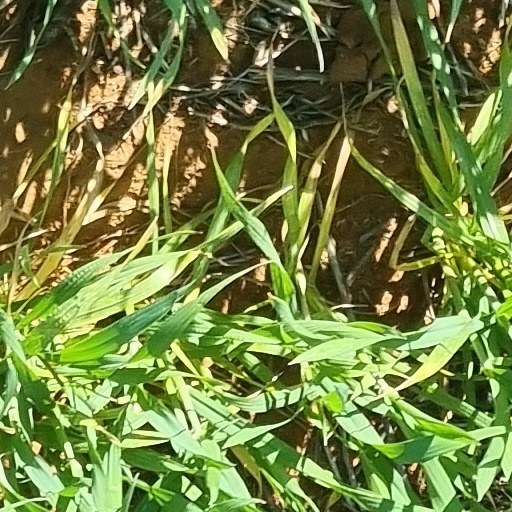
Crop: wheat